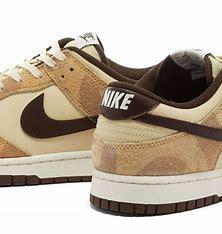
Brand: Nike
Model: Dunk Retro